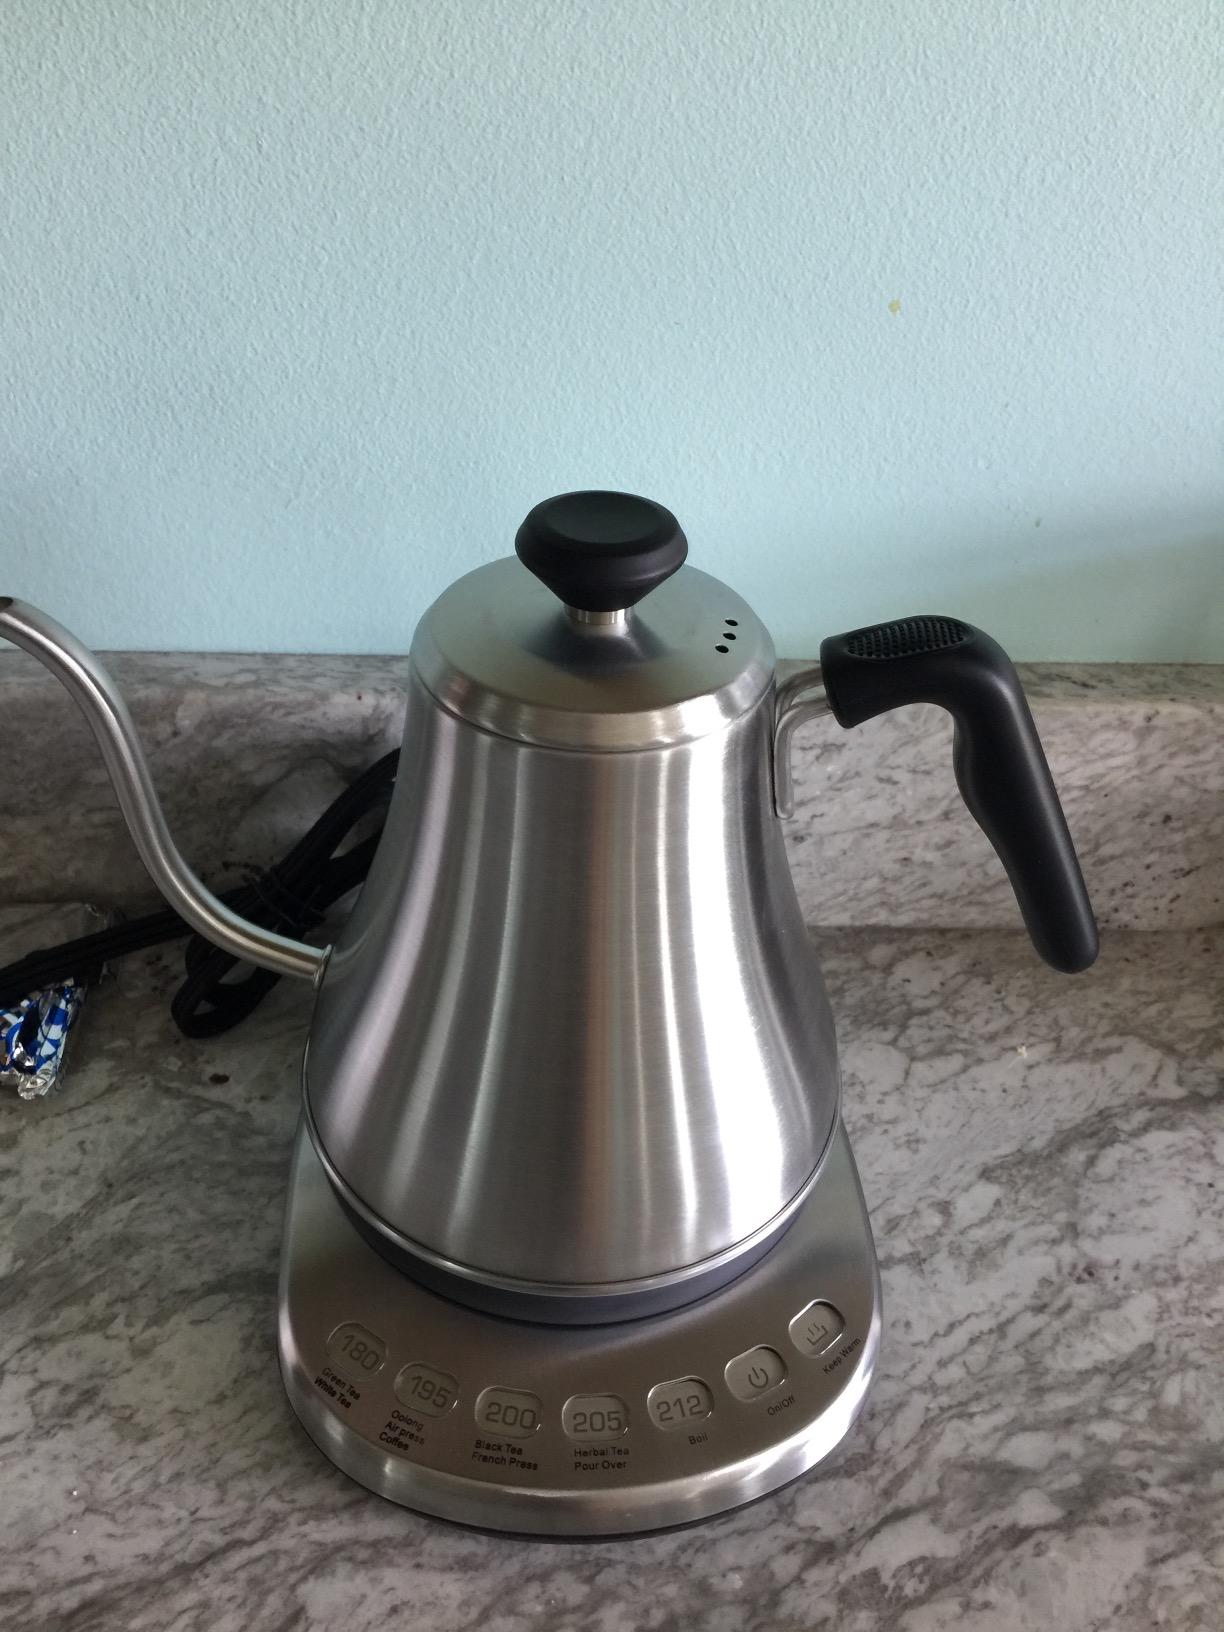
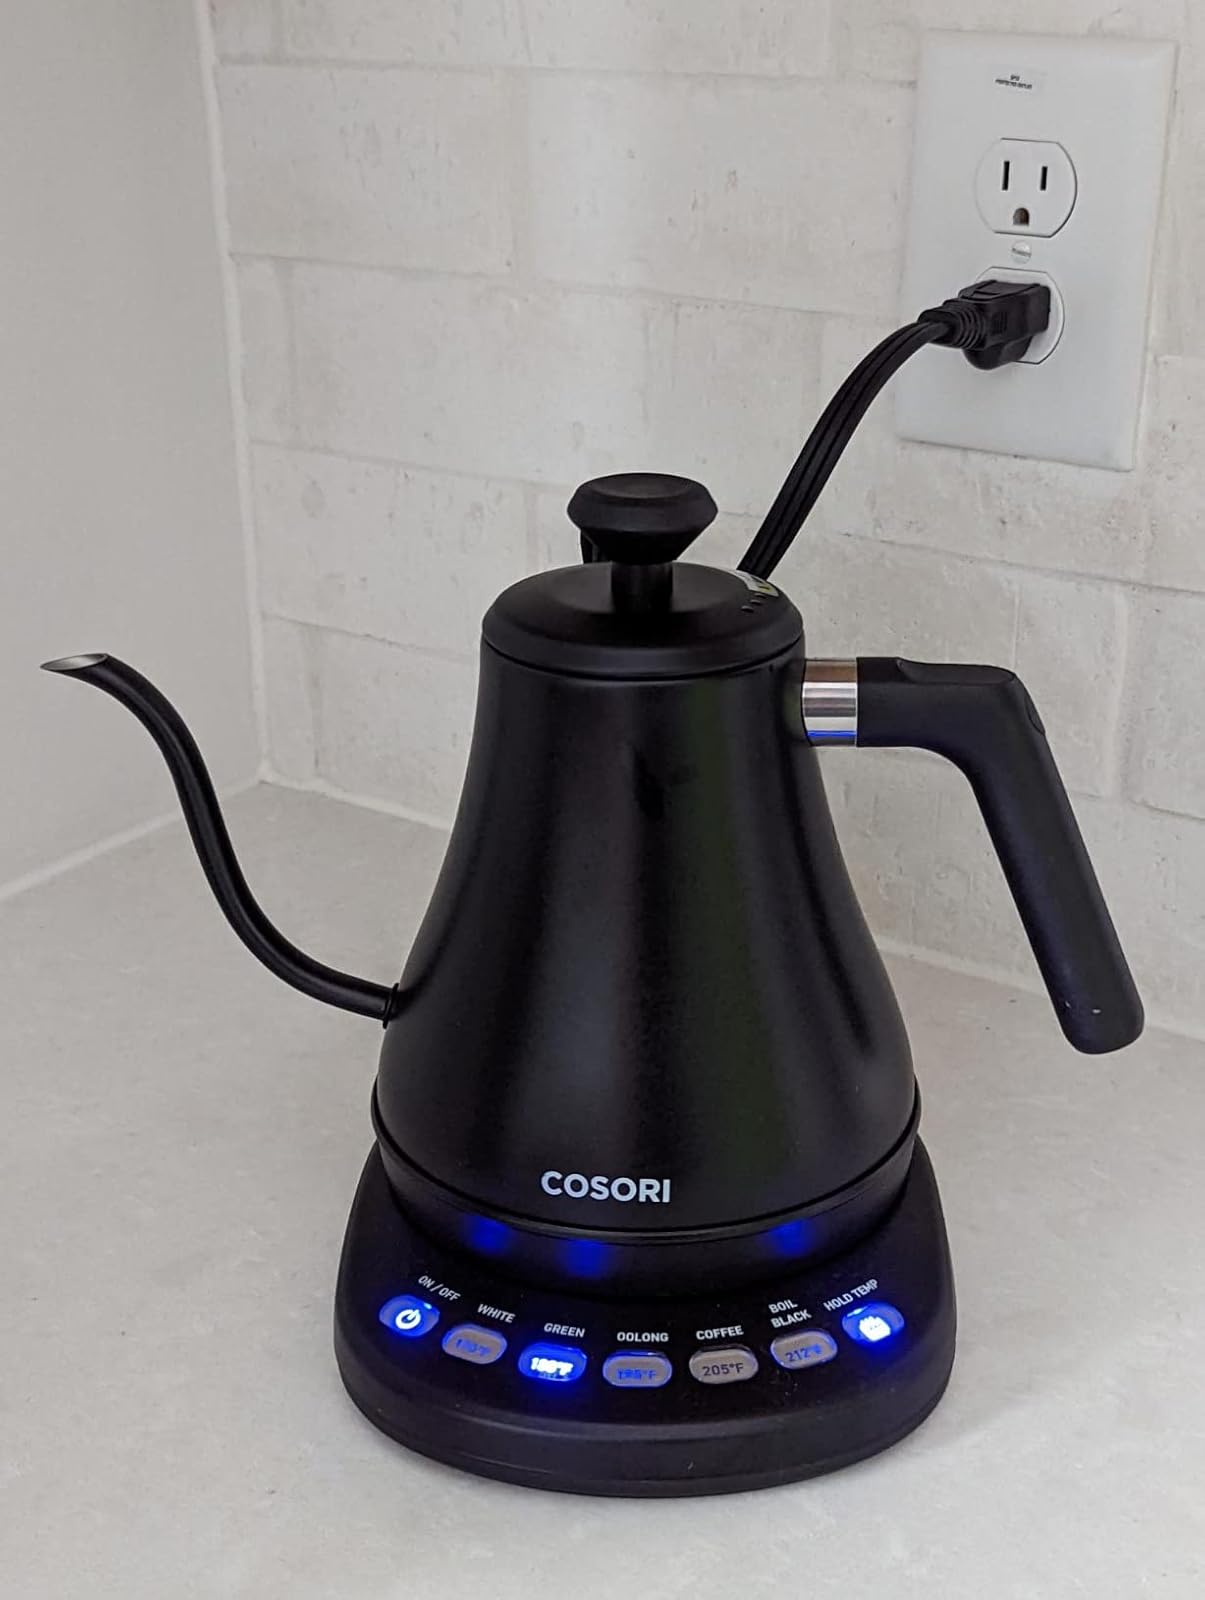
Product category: items_kettle
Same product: no